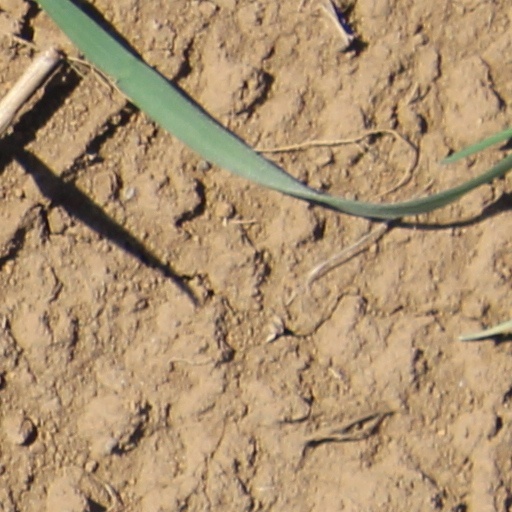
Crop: wheat